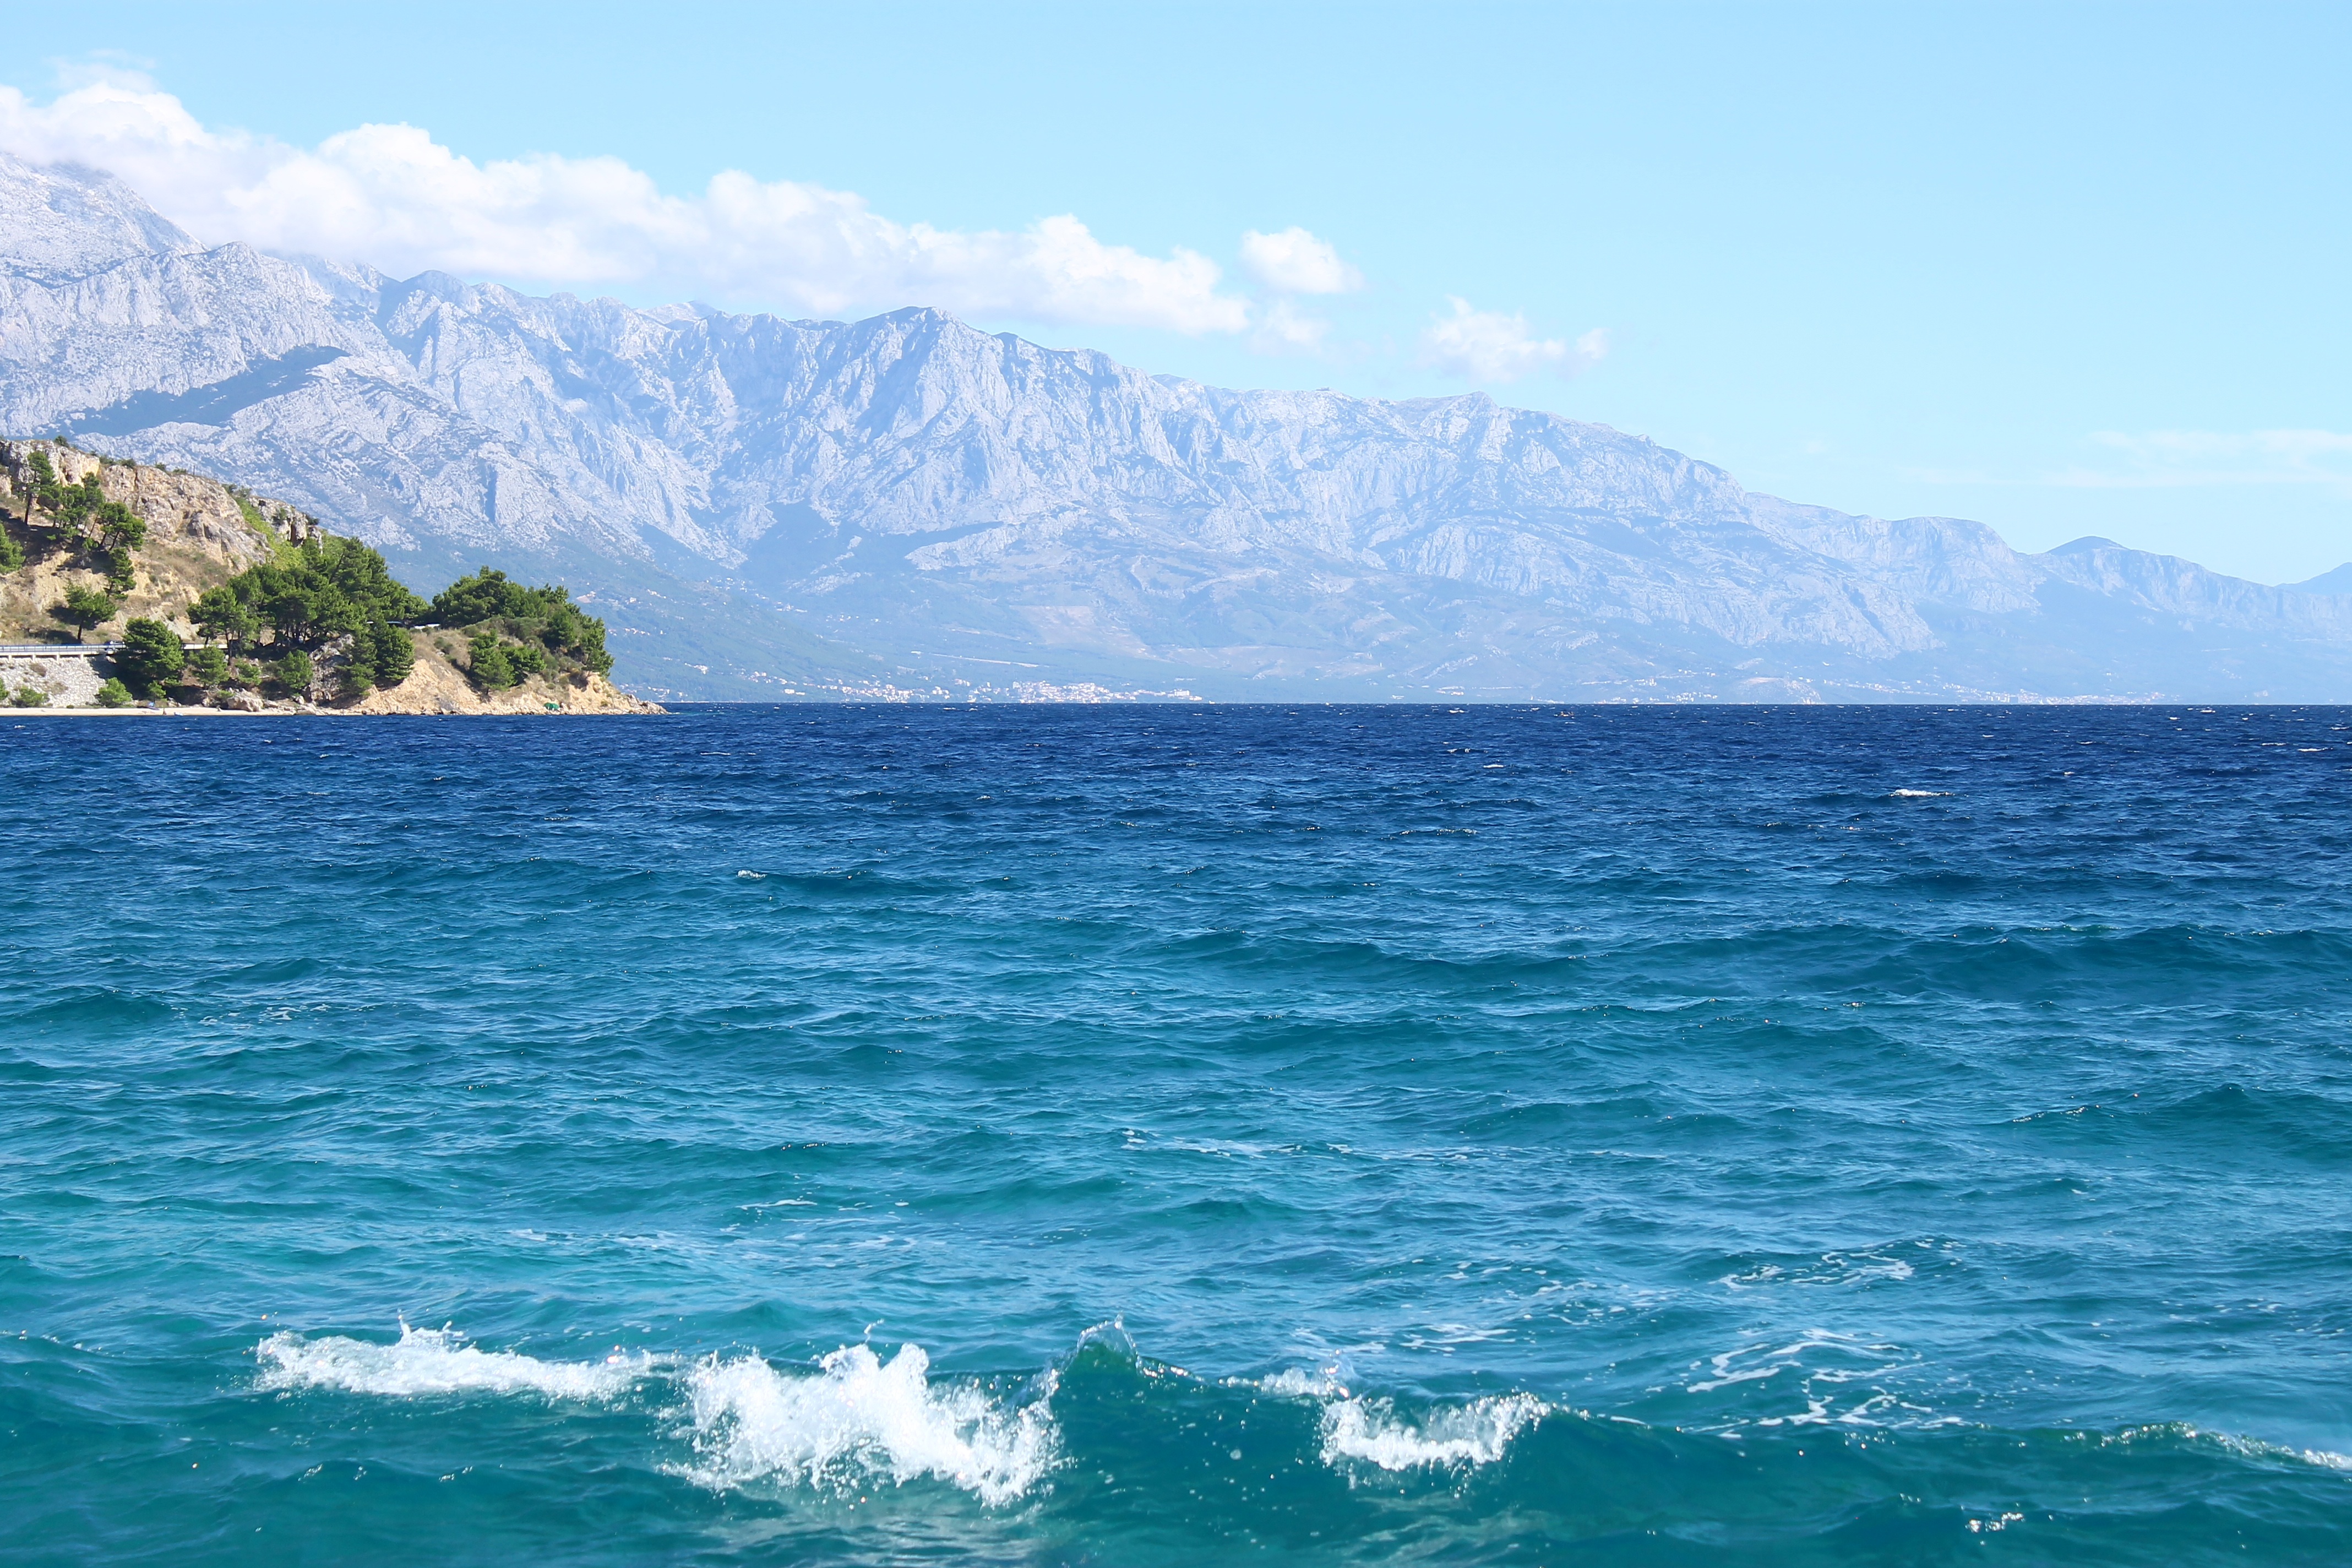
beach, sea, coast, water, ocean, horizon, wave, summer, holiday, blue, waterfront, croatia, adria, vacations, cape, islet, adriatic sea, arctic ocean, wind wave